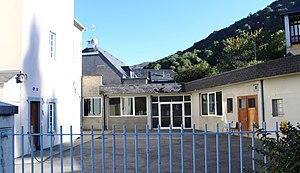
École d'Ayros-Arbouix (Hautes-Pyrénées)
Ayros-Arbouix est une commune française située dans le département des Hautes-Pyrénées, en région Occitanie.